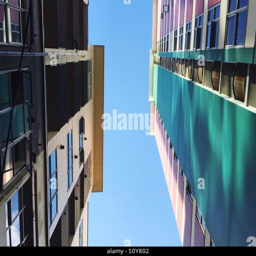
tall coloured buildings reaching towards a bright blue sky